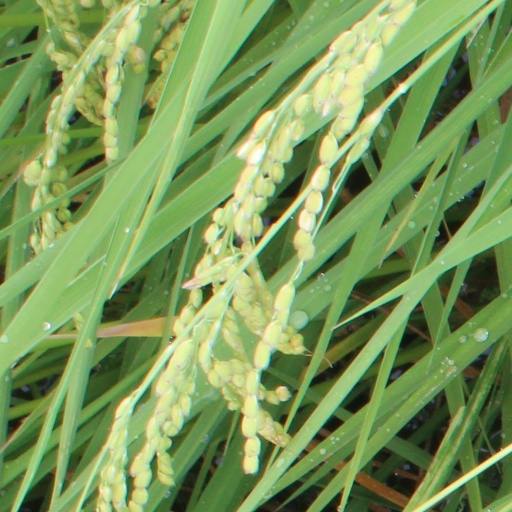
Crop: rice